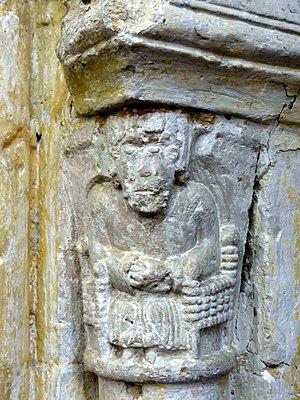
Chapiteau(x) de l'église.
L'église Notre-Dame-de-la-Nativité est une église catholique paroissiale située à Lavilletertre, dans l'Oise, en France. Elle a été édifiée sous plusieurs campagnes rapprochées entre 1135 / 1140 et 1170 environ, et n'a jamais subi de remaniements modifiant son apparence ou sa structure depuis son achèvement. Elle peut donc s'enorgueillir d'une rare unité stylistique, et ses dimensions sont considérables par rapport à la modestie du village. C'est un édifice de plan basilical avec une nef de cinq travées flanquée de bas-côtés, un transept largement débordant et un chœur rectangulaire à chevet plat. La nef et les bas-côtés ont été bâtis en premier lieu, et reflètent le style roman à son apogée. Leur façade occidentale comporte le plus grand portail roman du Vexin français. Même sur les élévations latérales, la décoration est particulièrement aboutie, et prévoit, pour chaque fenêtre, une archivolte moulurée accompagnée d'une frise retombant sur des colonnettes à chapiteaux. À l'intérieur, l'architecture gothique s'annonce déjà par l'application systématique de l'arc brisé sur les grandes arcades et les voûtes, ainsi qu'à travers la composition rigoureuse des piliers fasciculés.